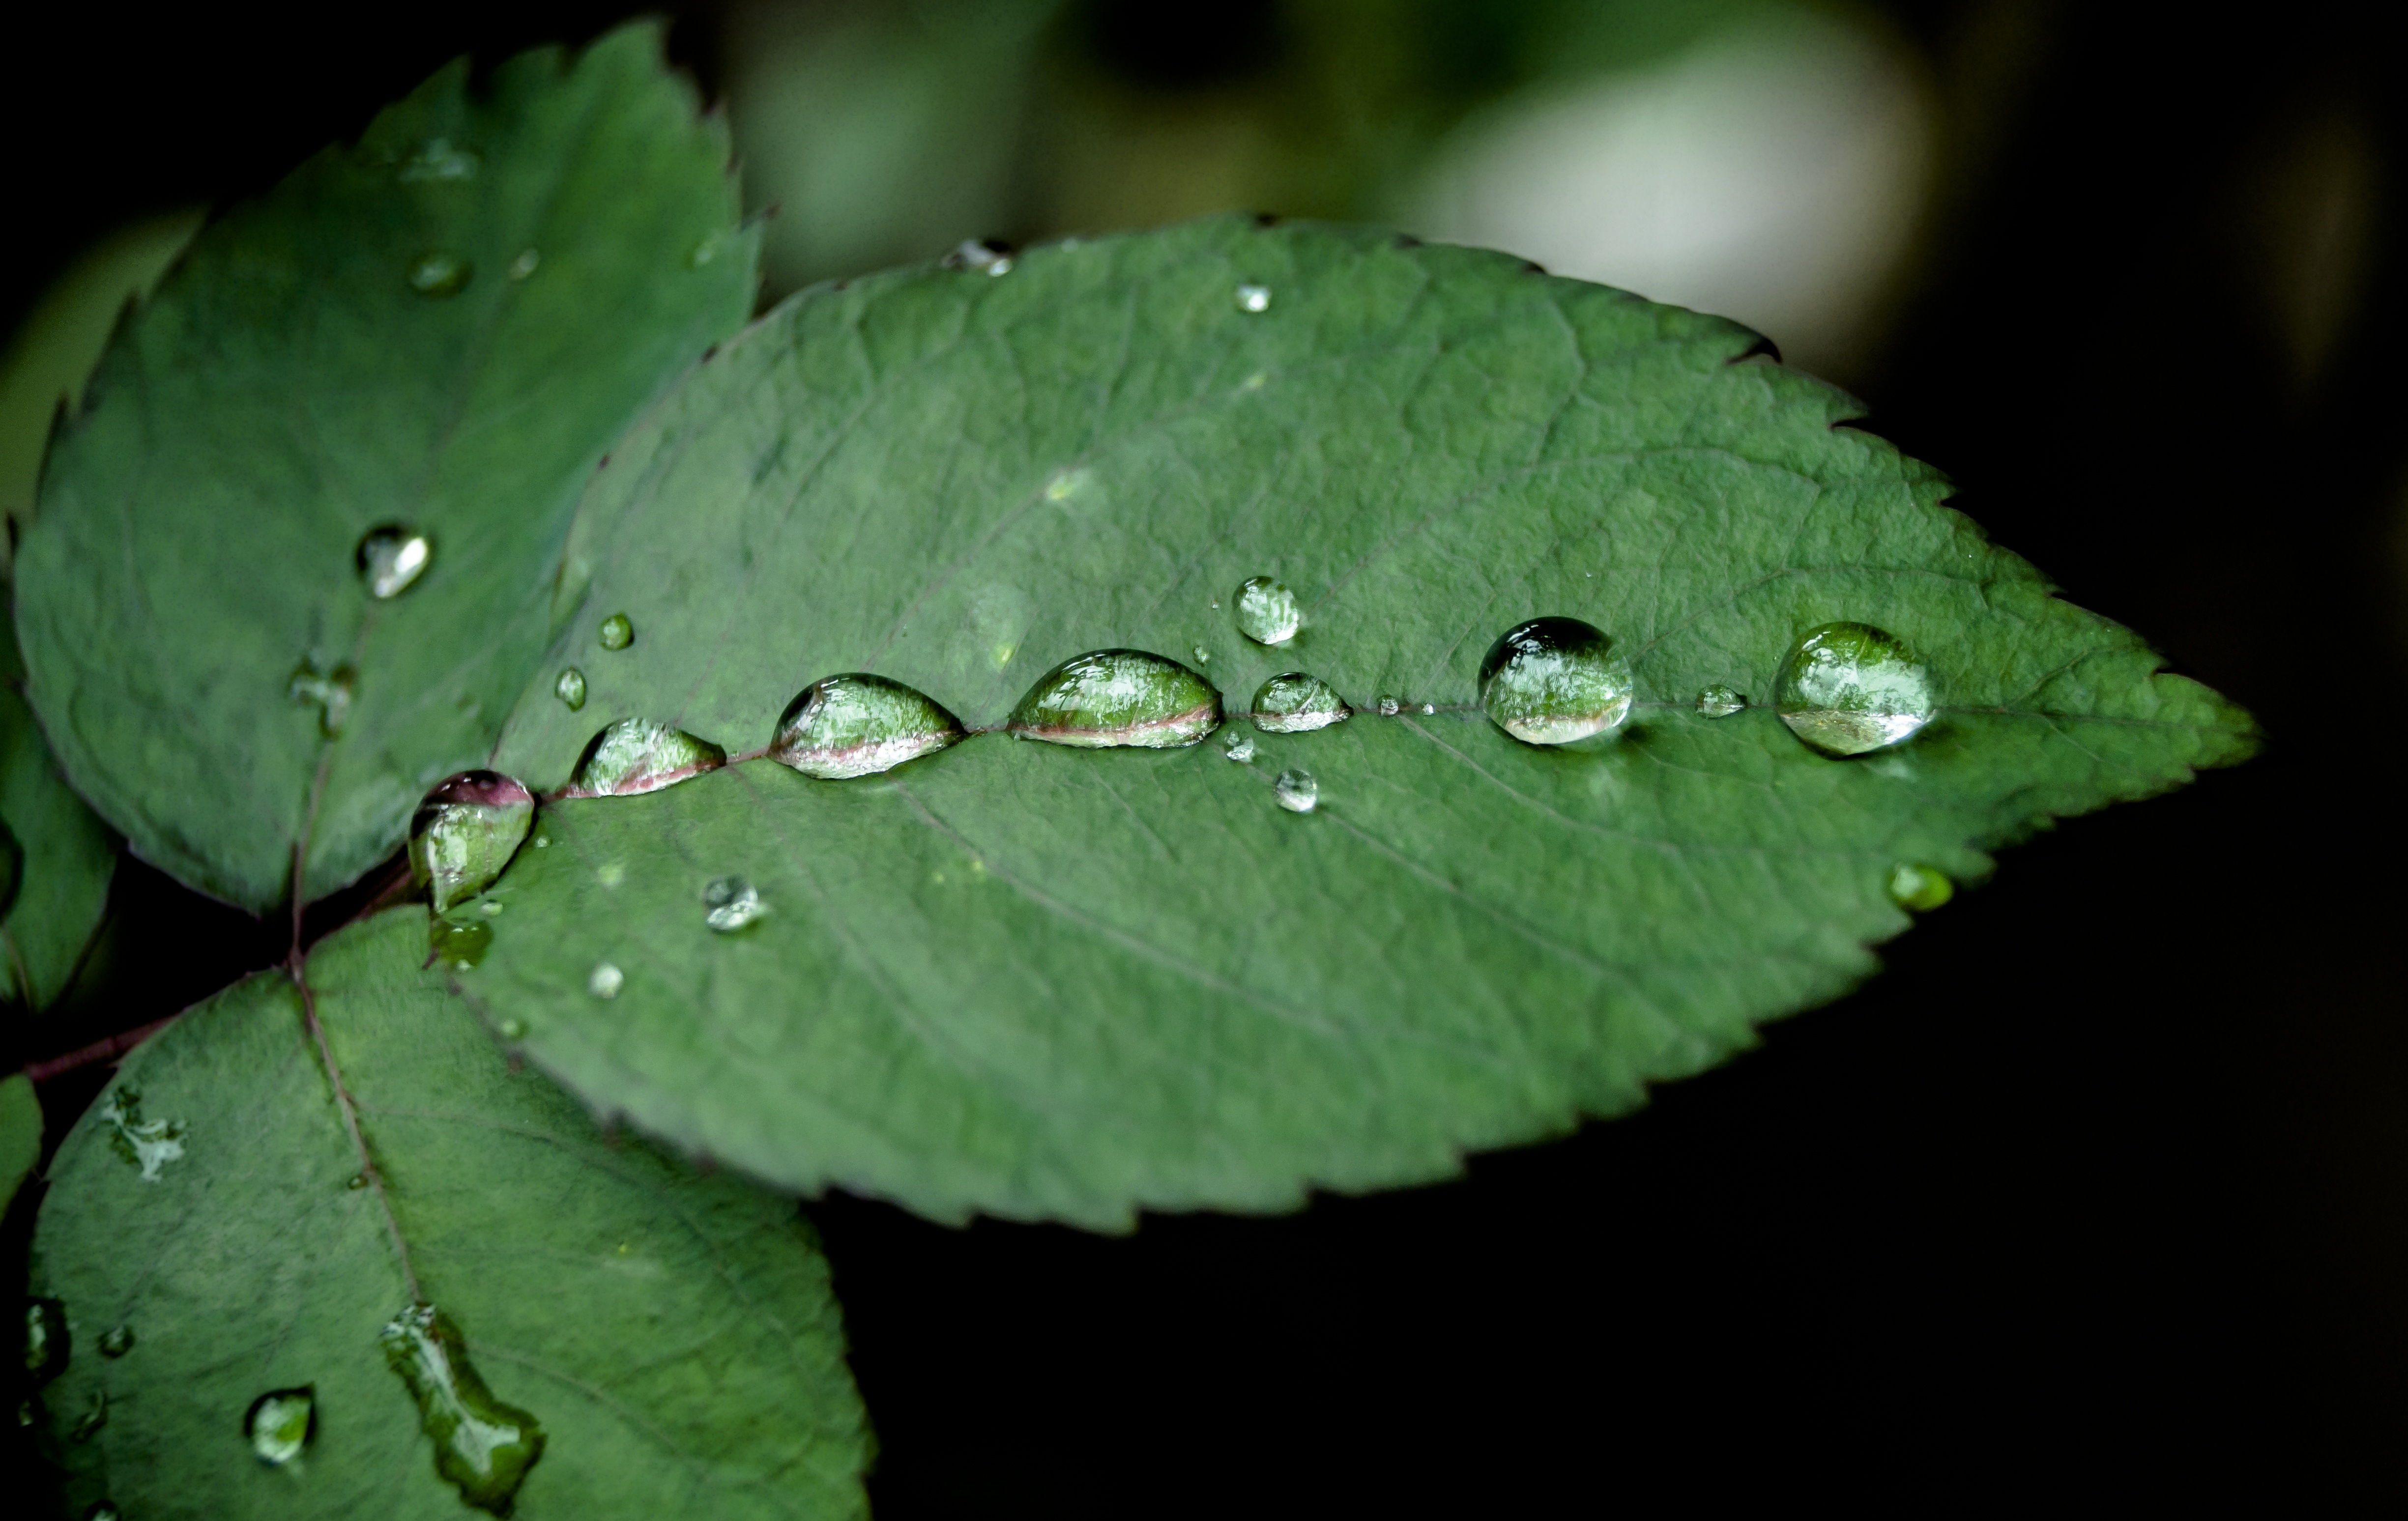
water, nature, outdoor, droplet, drop, plant, photography, leaf, flower, petal, environment, green, insect, natural, botany, flora, fauna, close up, leaves, moisture, macro photography, annual plant, plant stem